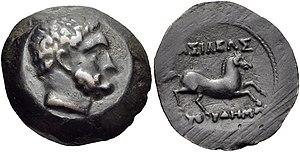
Euthydème Iᵉʳ ou Euthydemos ou Euthydmus est un souverain de la Bactriane grecque, qui règne de 223 à 200 ou 195 av. J.-C.
Aï Khanoum ou Ay Khanum est une cité antique située aujourd'hui dans le Nord-Est de l'Afghanistan, dans la province de Kondoz, près la frontière tadjike. Elle se situe au confluent du fleuve Amou-Daria et de la rivière Kokcha.